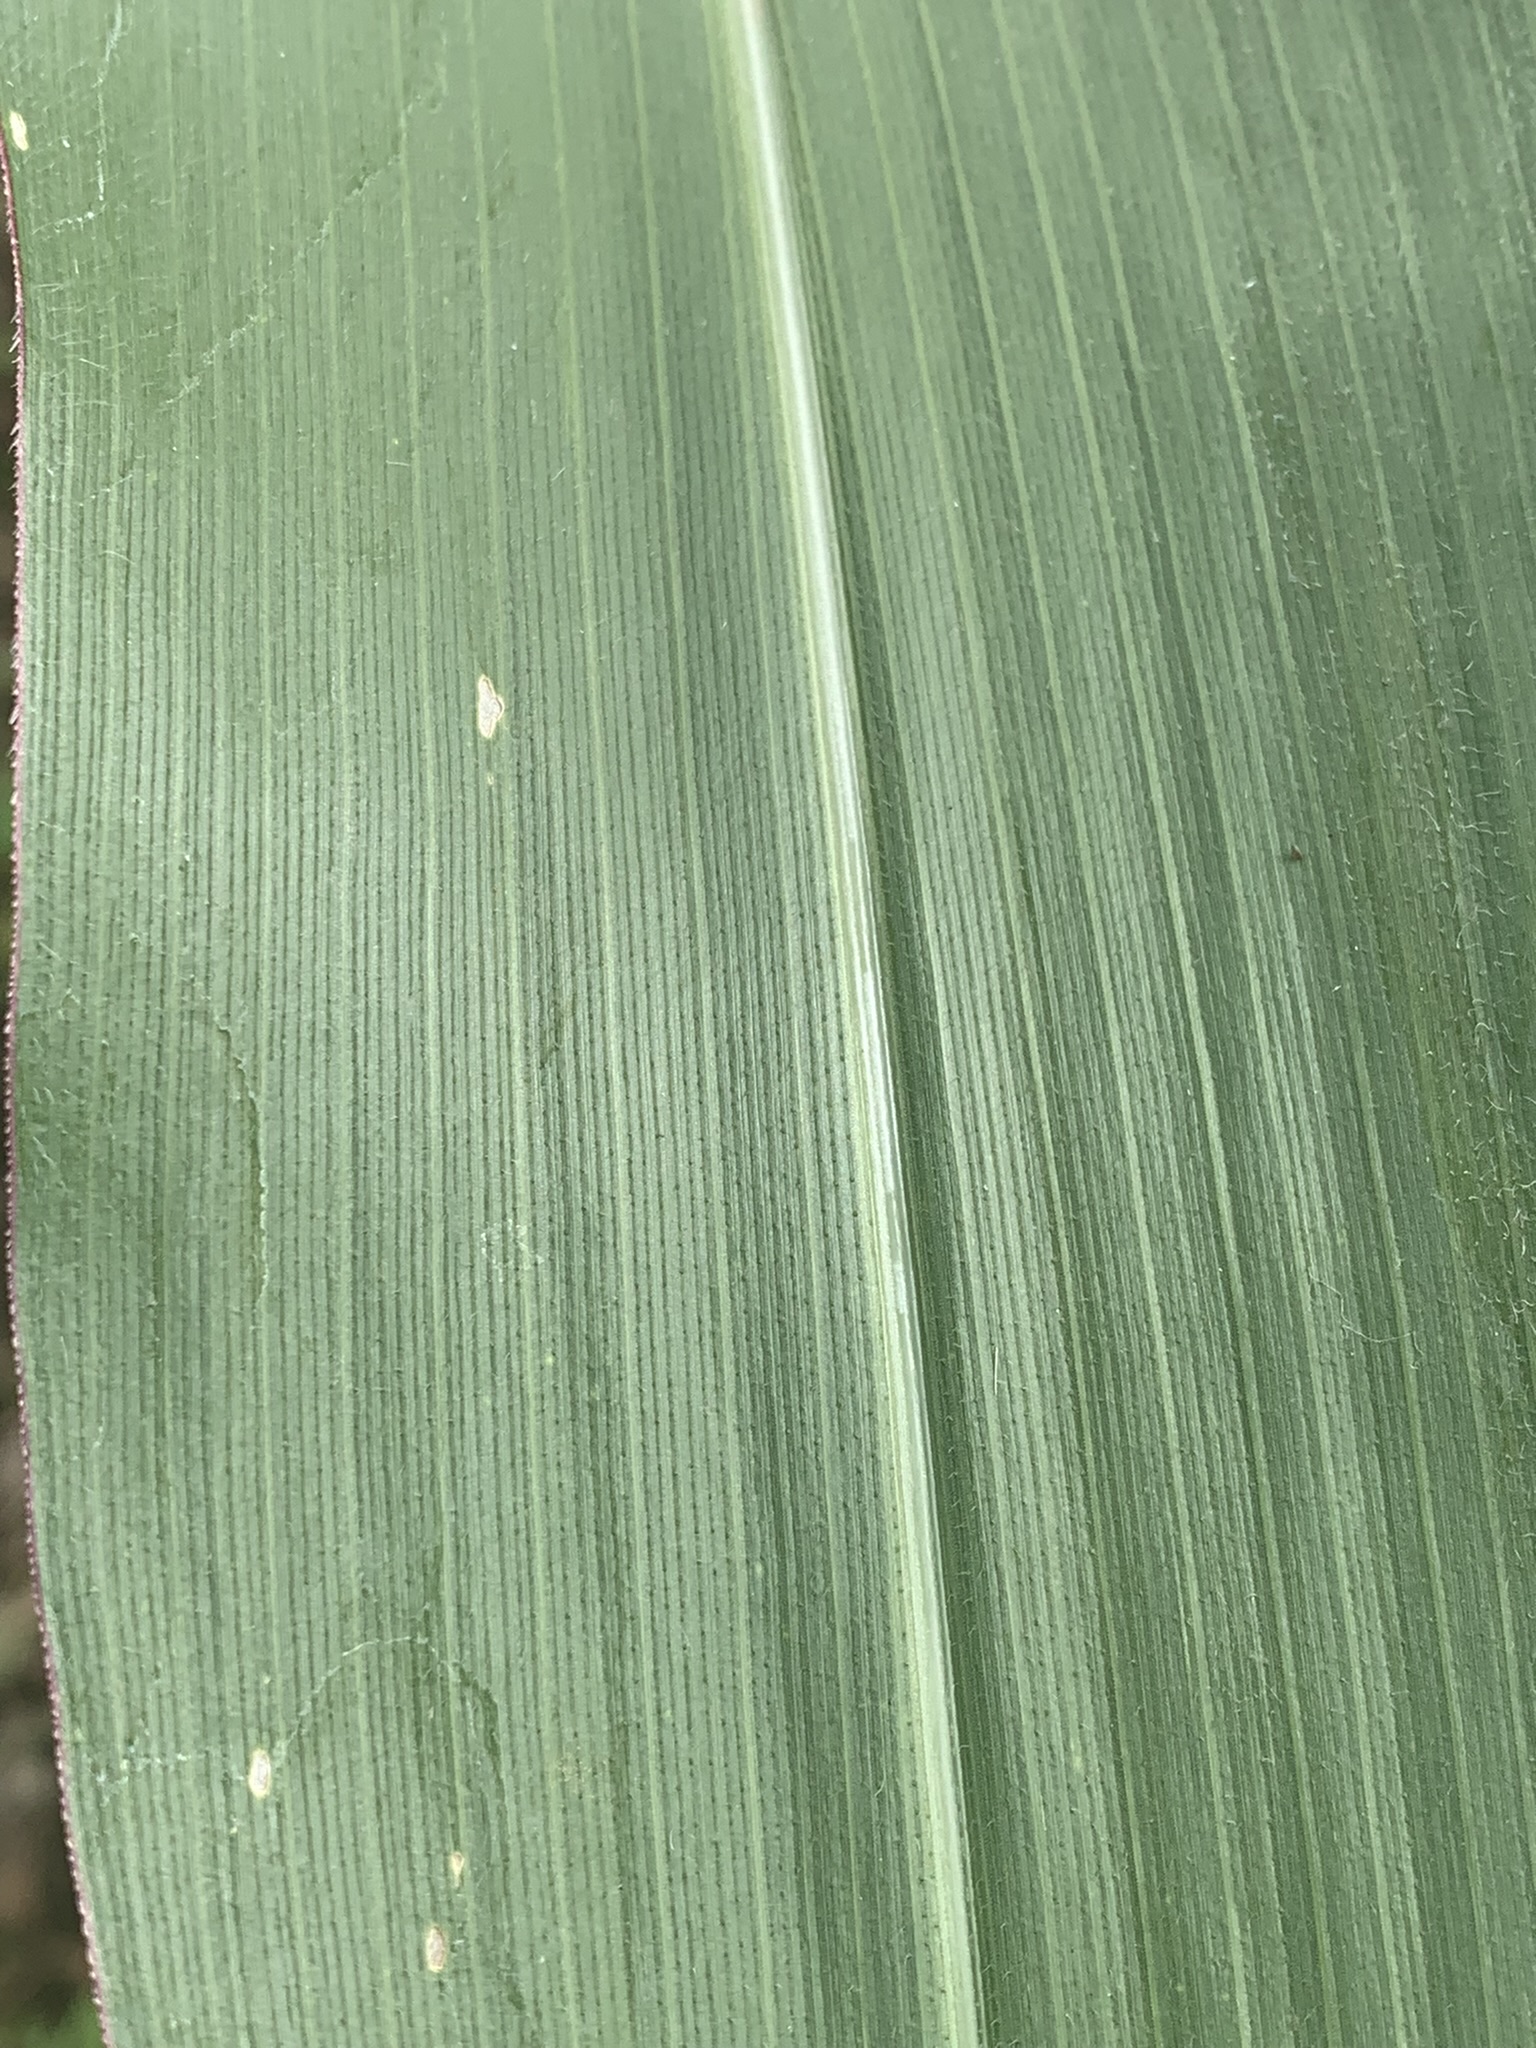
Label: Healthy